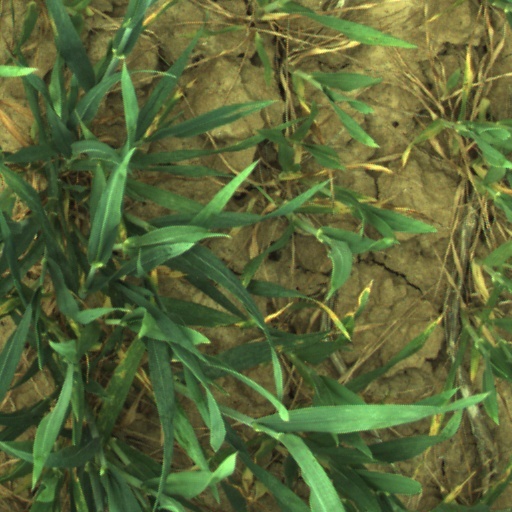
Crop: wheat